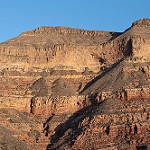
Scene: Outdoor